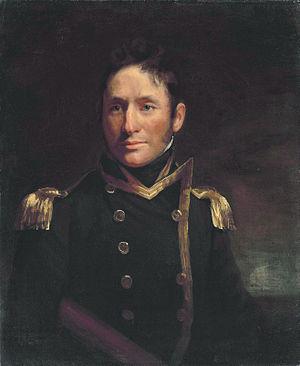
Philip Beaver né le 28 février 1766 à Lewknor et décédé le 5 avril 1813 à bord de son navire HMS Nisus dans la baie de la Table en Afrique du Sud était un officier de la Royal Navy.